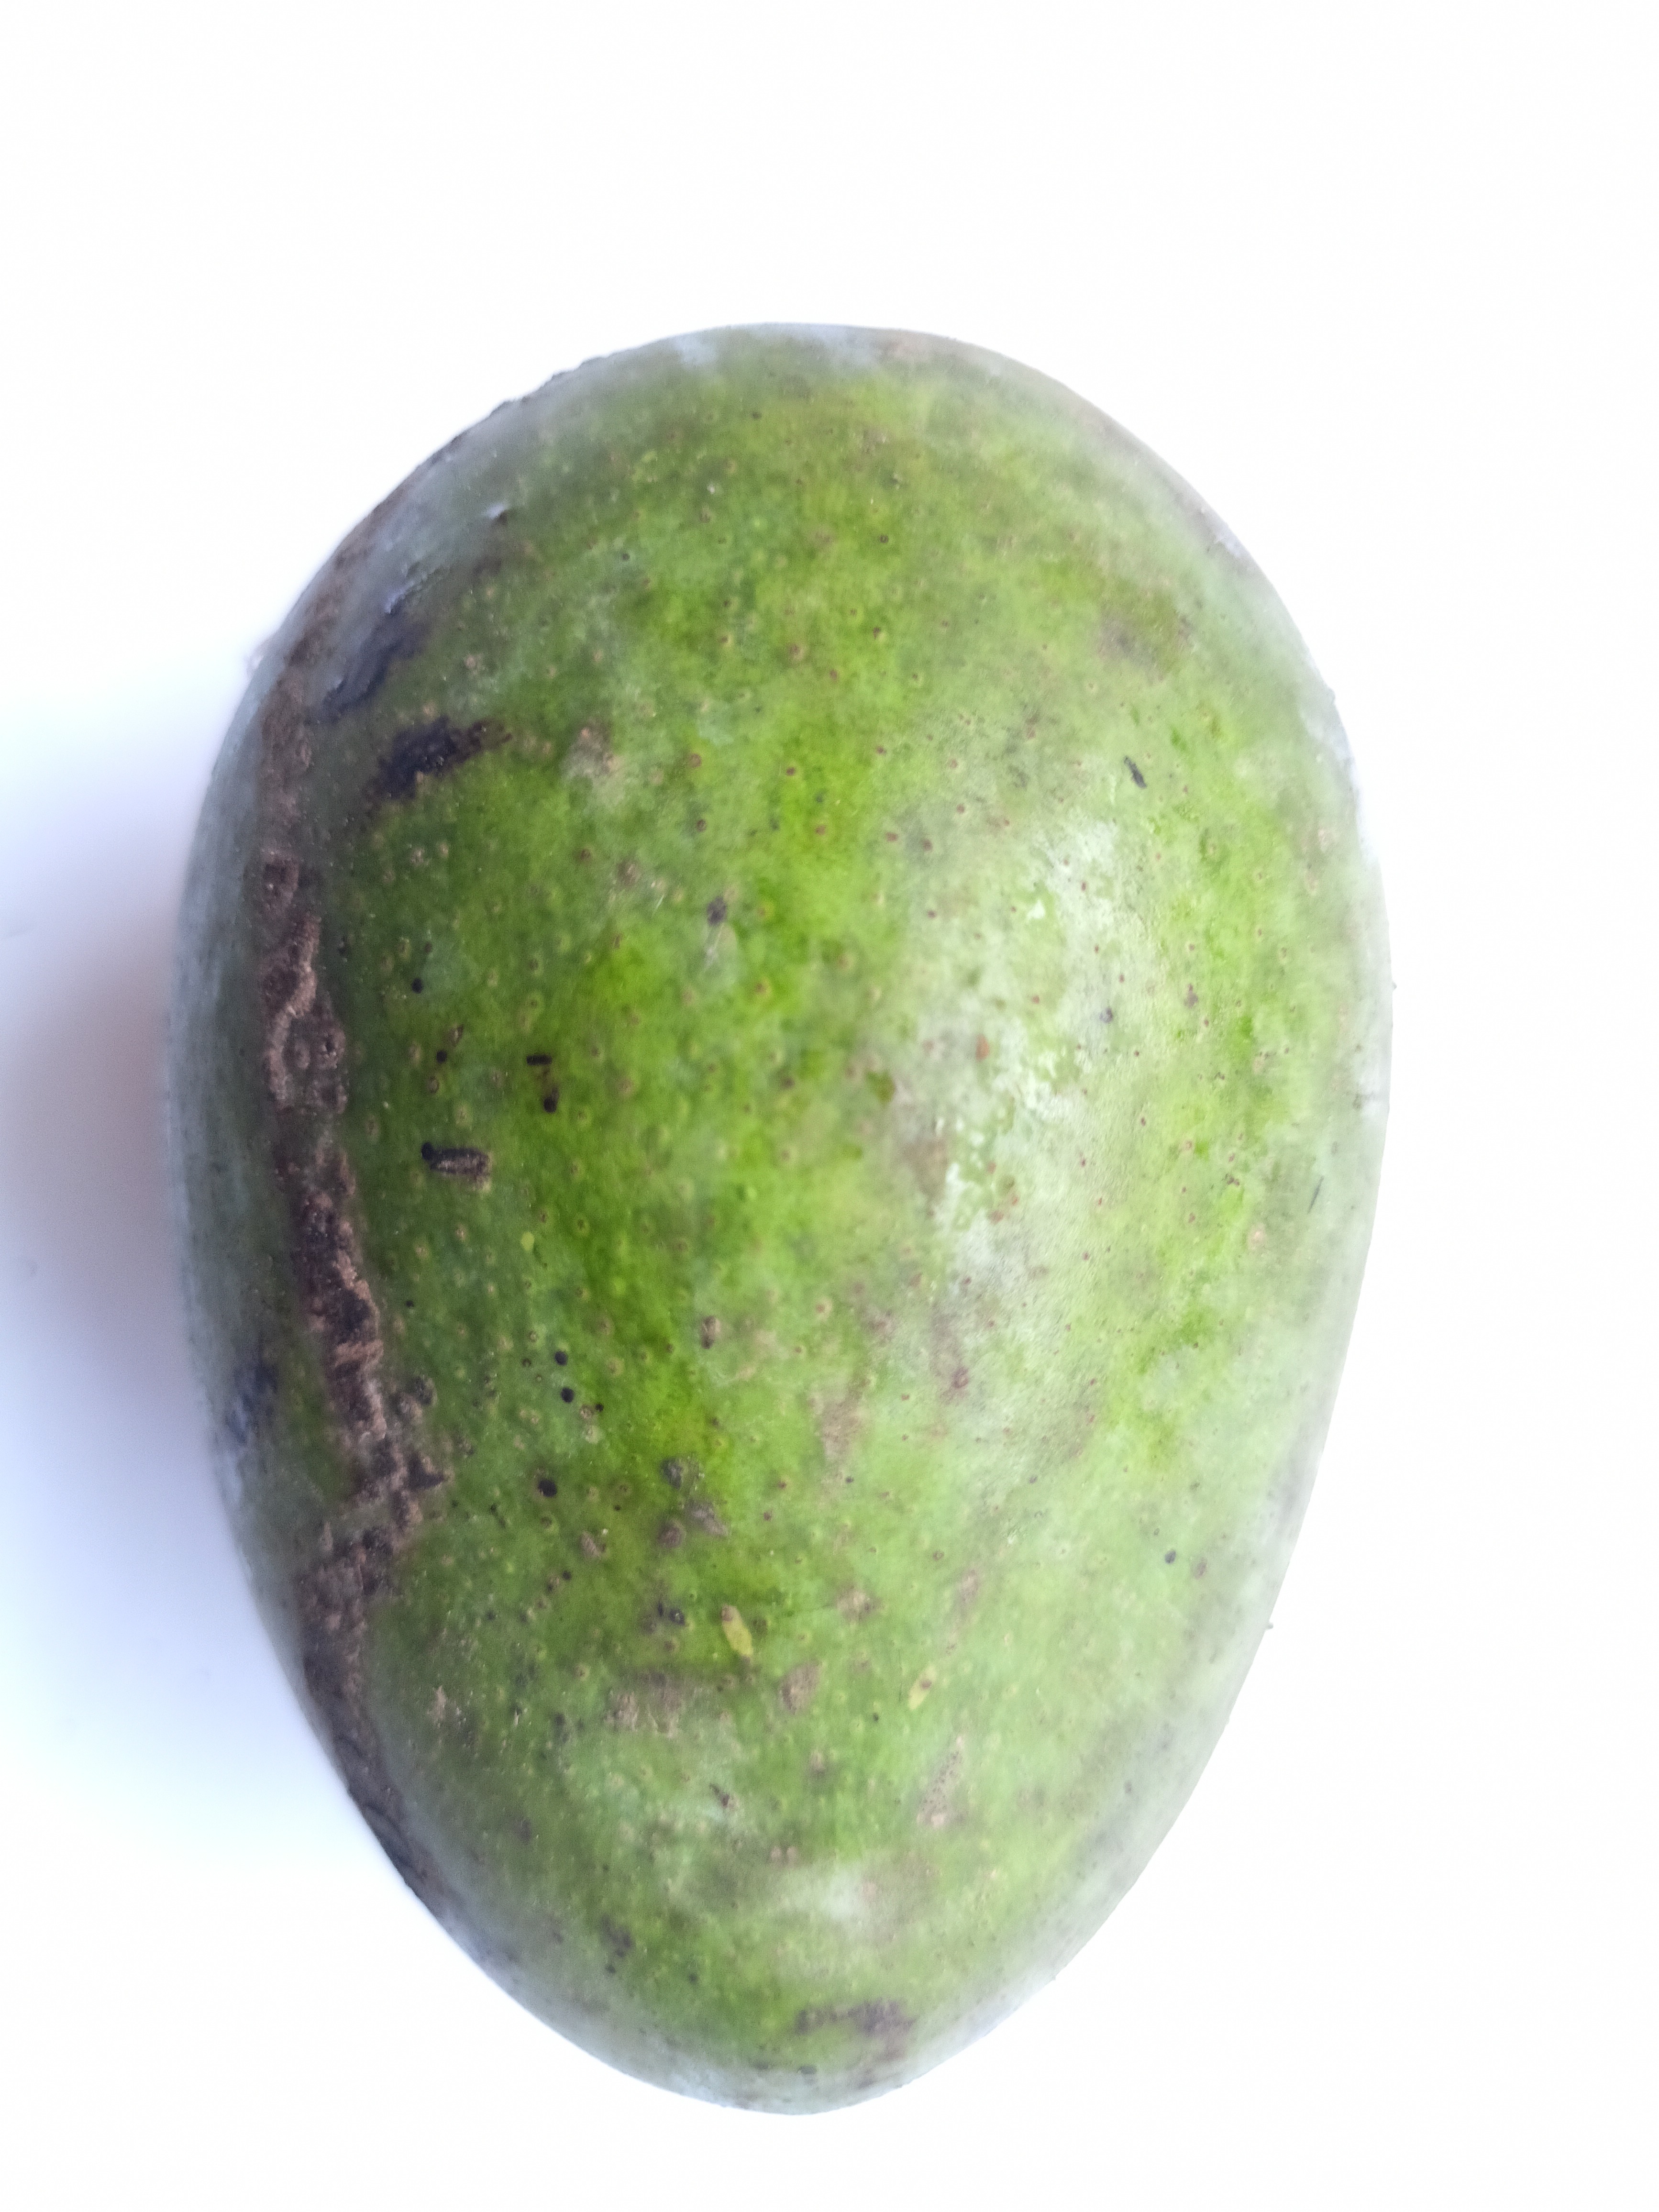
Mango variety: Khrishapat